Naka-Otai Station

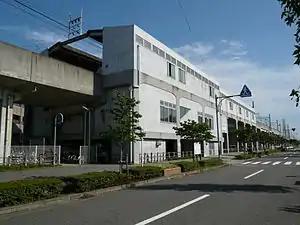
Naka-Otai Station, July 2007

is a train station in Nishi-ku, Nagoya, Aichi Prefecture, Japan.